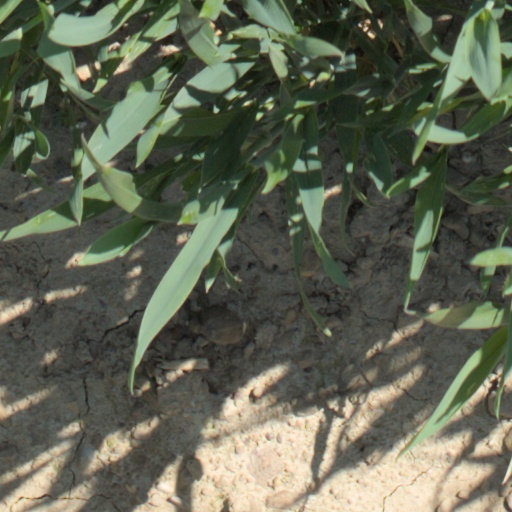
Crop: wheat